Cortex (band)

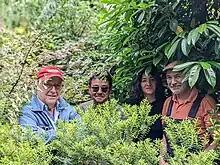
Cortex in 2023 from left to right: Alain Mion, Hidehiko Kan, Adeline de Lepinay, Mohamed Ouaraz. Photo by: Edija Redžić Rouseau

Cortex is a jazz funk band formed by band leader Alain Mion in 1974. Cortex is known for polyrhythmic instrumentals and funk, bossa nova, samba-jazz, and psychedelic rock grooves, mixed with atmospheric vocals, inspired by 1970s American funk and jazz. Cortex broke up in 1981, but reformed in 2009 with a rotating group of members. Hip hop samples of Cortex songs in tracks from artists including MF DOOM, Madlib, Tyler the Creator, Flying Lotus, Lupe Fiasco, and Suicideboys have brought newfound interest to the band starting in the early 2000s.